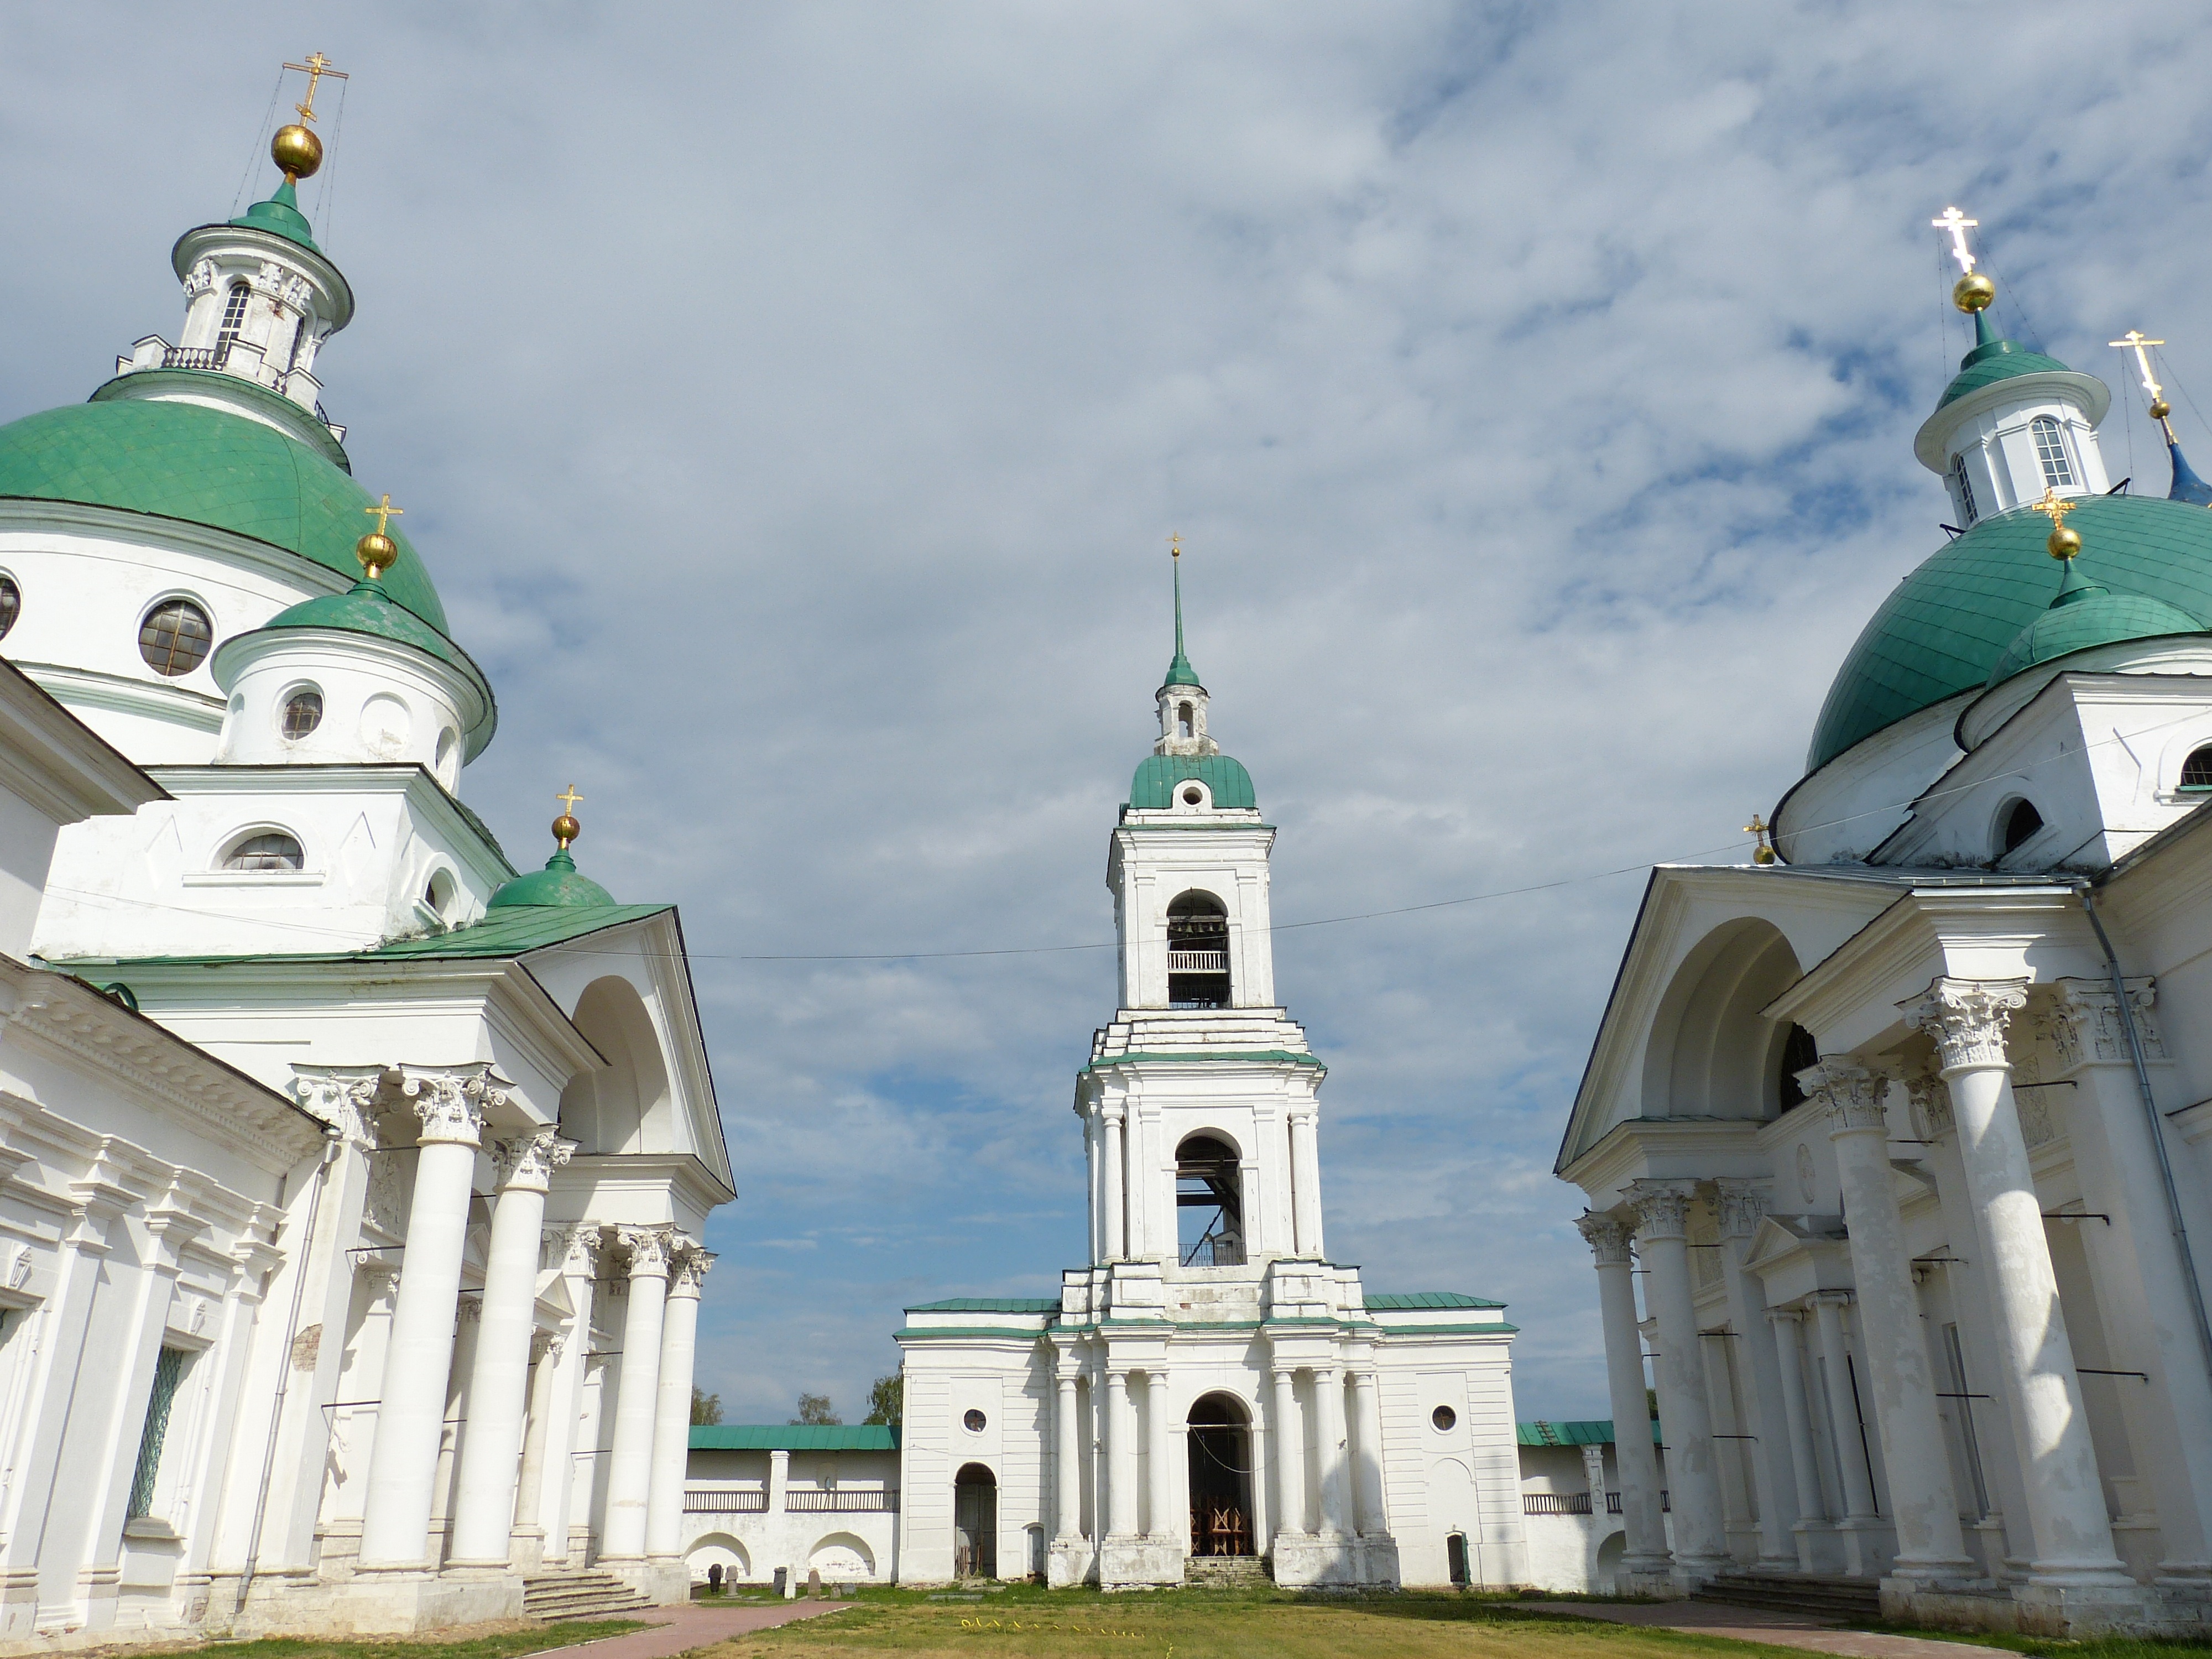
building, tower, religion, landmark, facade, church, cathedral, place of worship, faith, steeple, monastery, worship, orthodox, dome, russia, rostov, russian orthodox church, classicism, golden ring, spanish missions in california